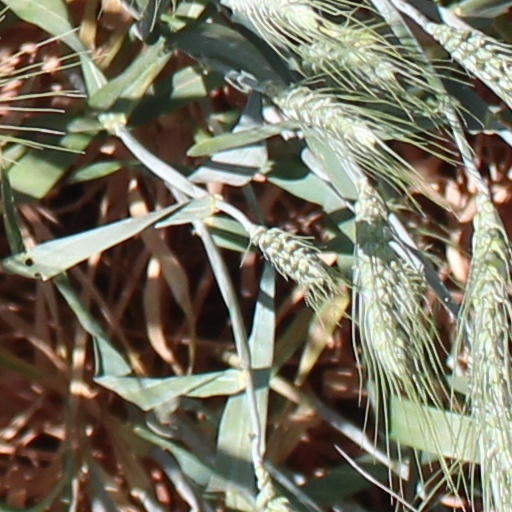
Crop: wheat